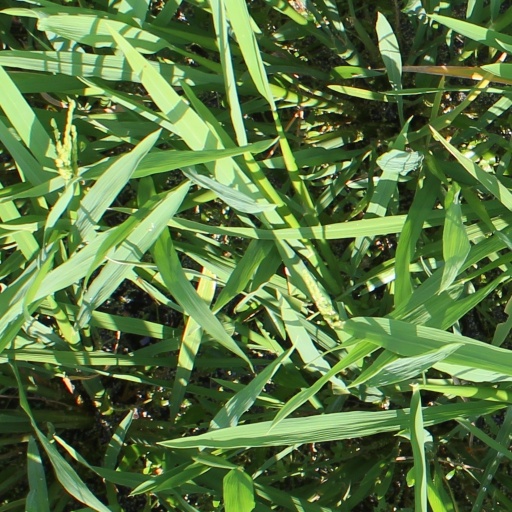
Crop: rice